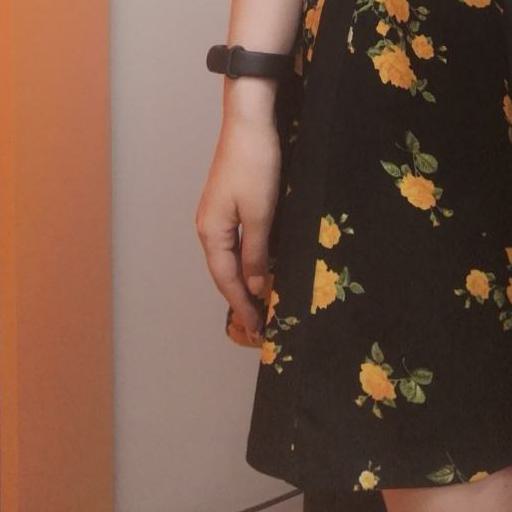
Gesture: no_gesture